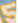
Number: 5